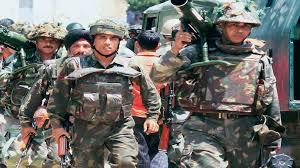
Label: Air Defense